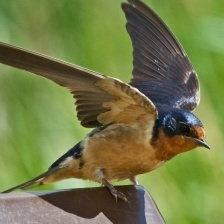
Species: BARN SWALLOW
Scientific name: HIRUNDO RUSTICA